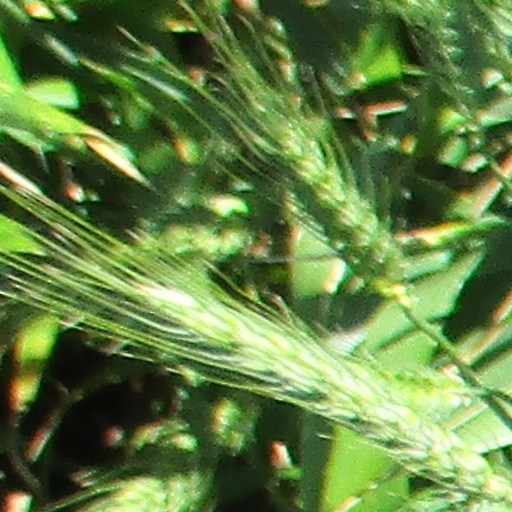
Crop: wheat